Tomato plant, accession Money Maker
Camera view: bottom (45 deg); turntable rotation: 60 degrees
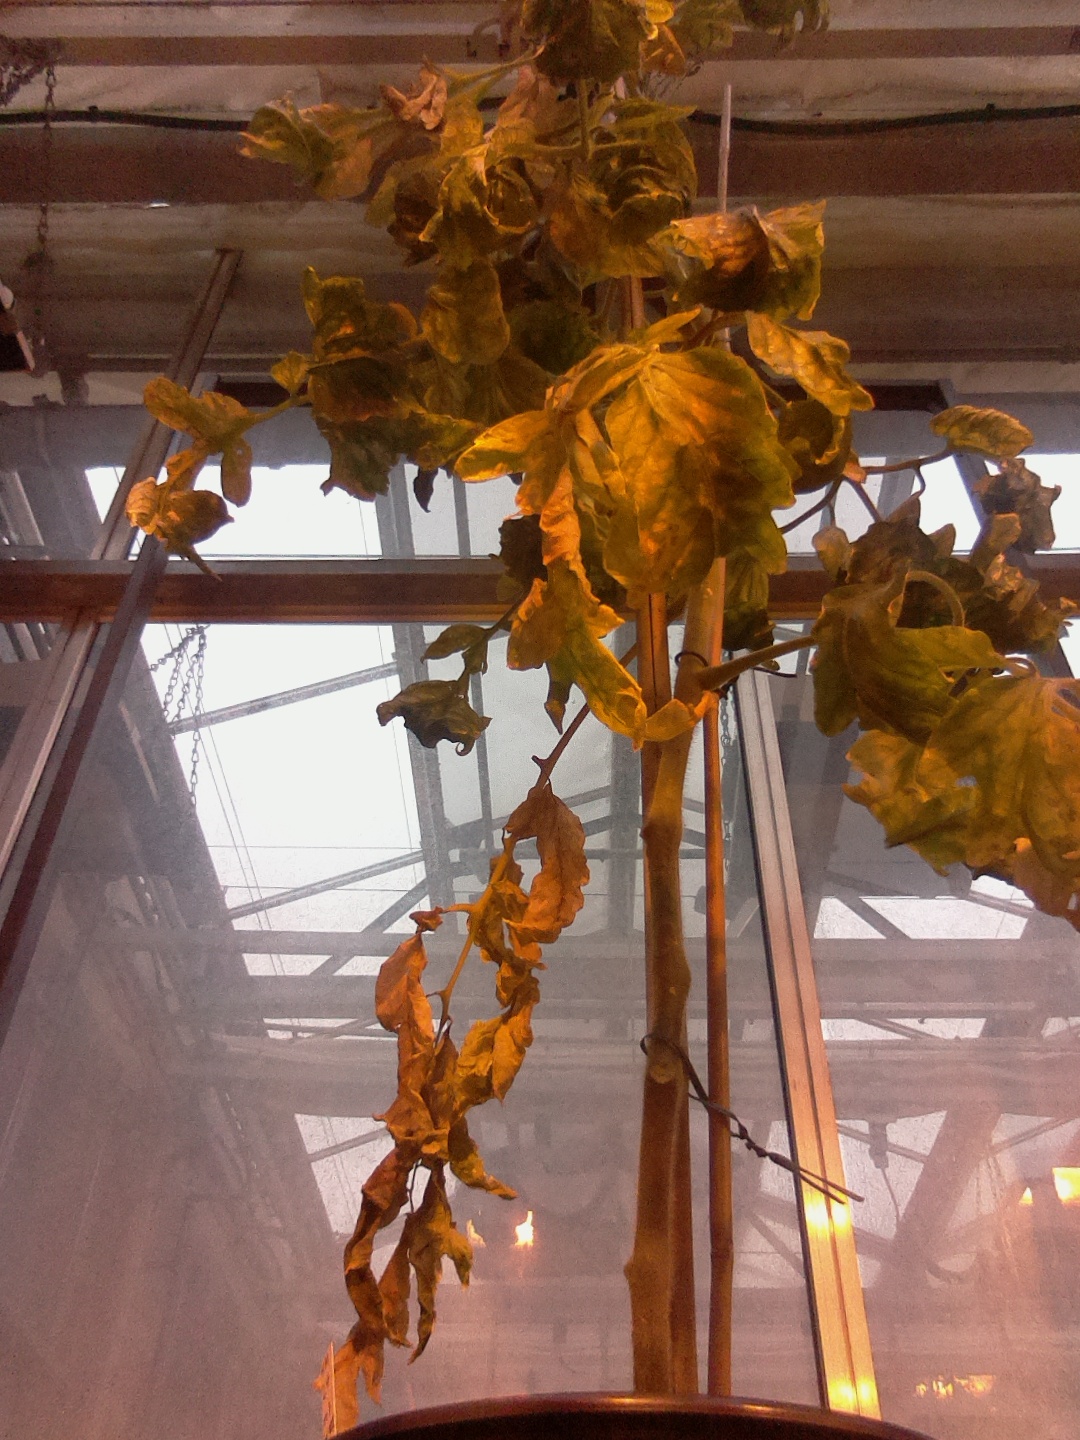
BBCH growth stage 29: 90%-100% Side shoots formed